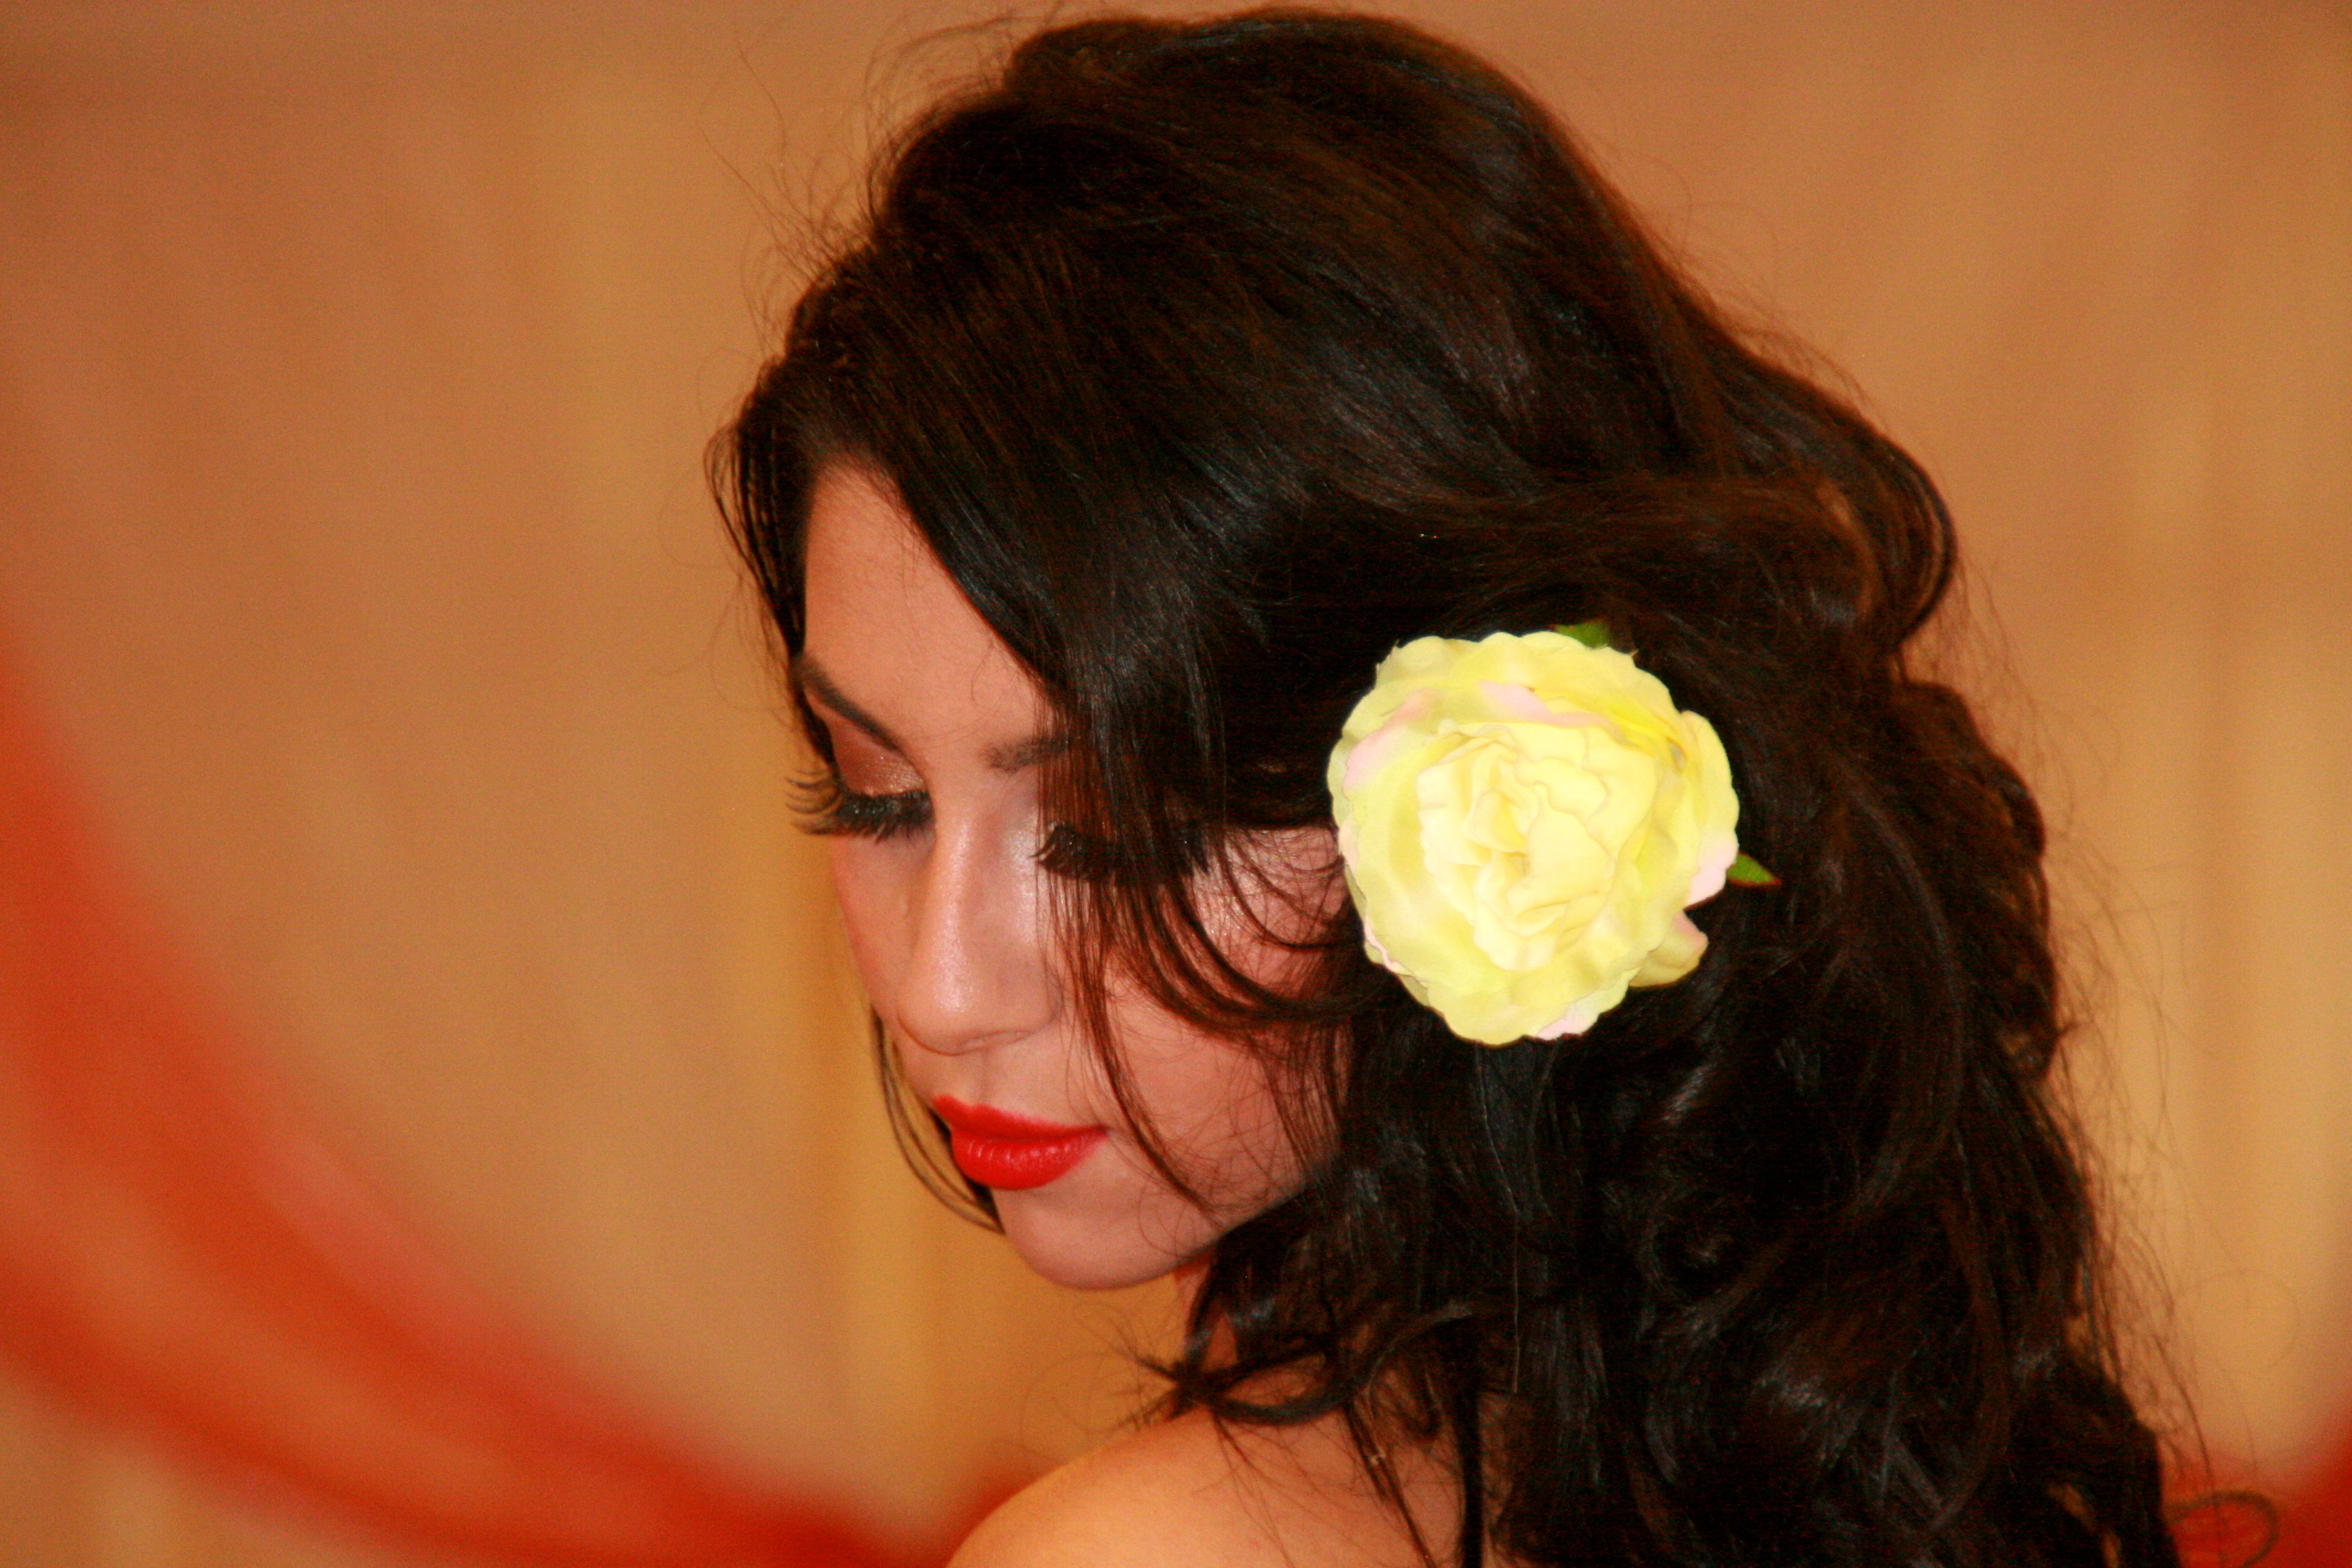
person, girl, woman, hair, photography, flower, rose, portrait, model, red, color, romance, fashion, clothing, yellow, lady, bride, hairstyle, smile, long hair, close up, dress, eye, head, beauty, organ, sweetness, emotion, interaction, photo shoot, brunet, in relation to